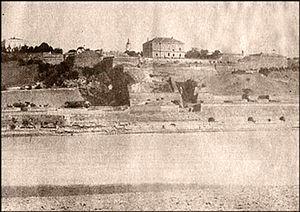
La forteresse de Belgrade est située dans le parc de Kalemegdan à Belgrade, la capitale de la Serbie. En raison de son importance, elle figure sur la liste des monuments culturels d'importance exceptionnelle de la République de Serbie et sur la liste des biens culturels de la Ville de Belgrade.